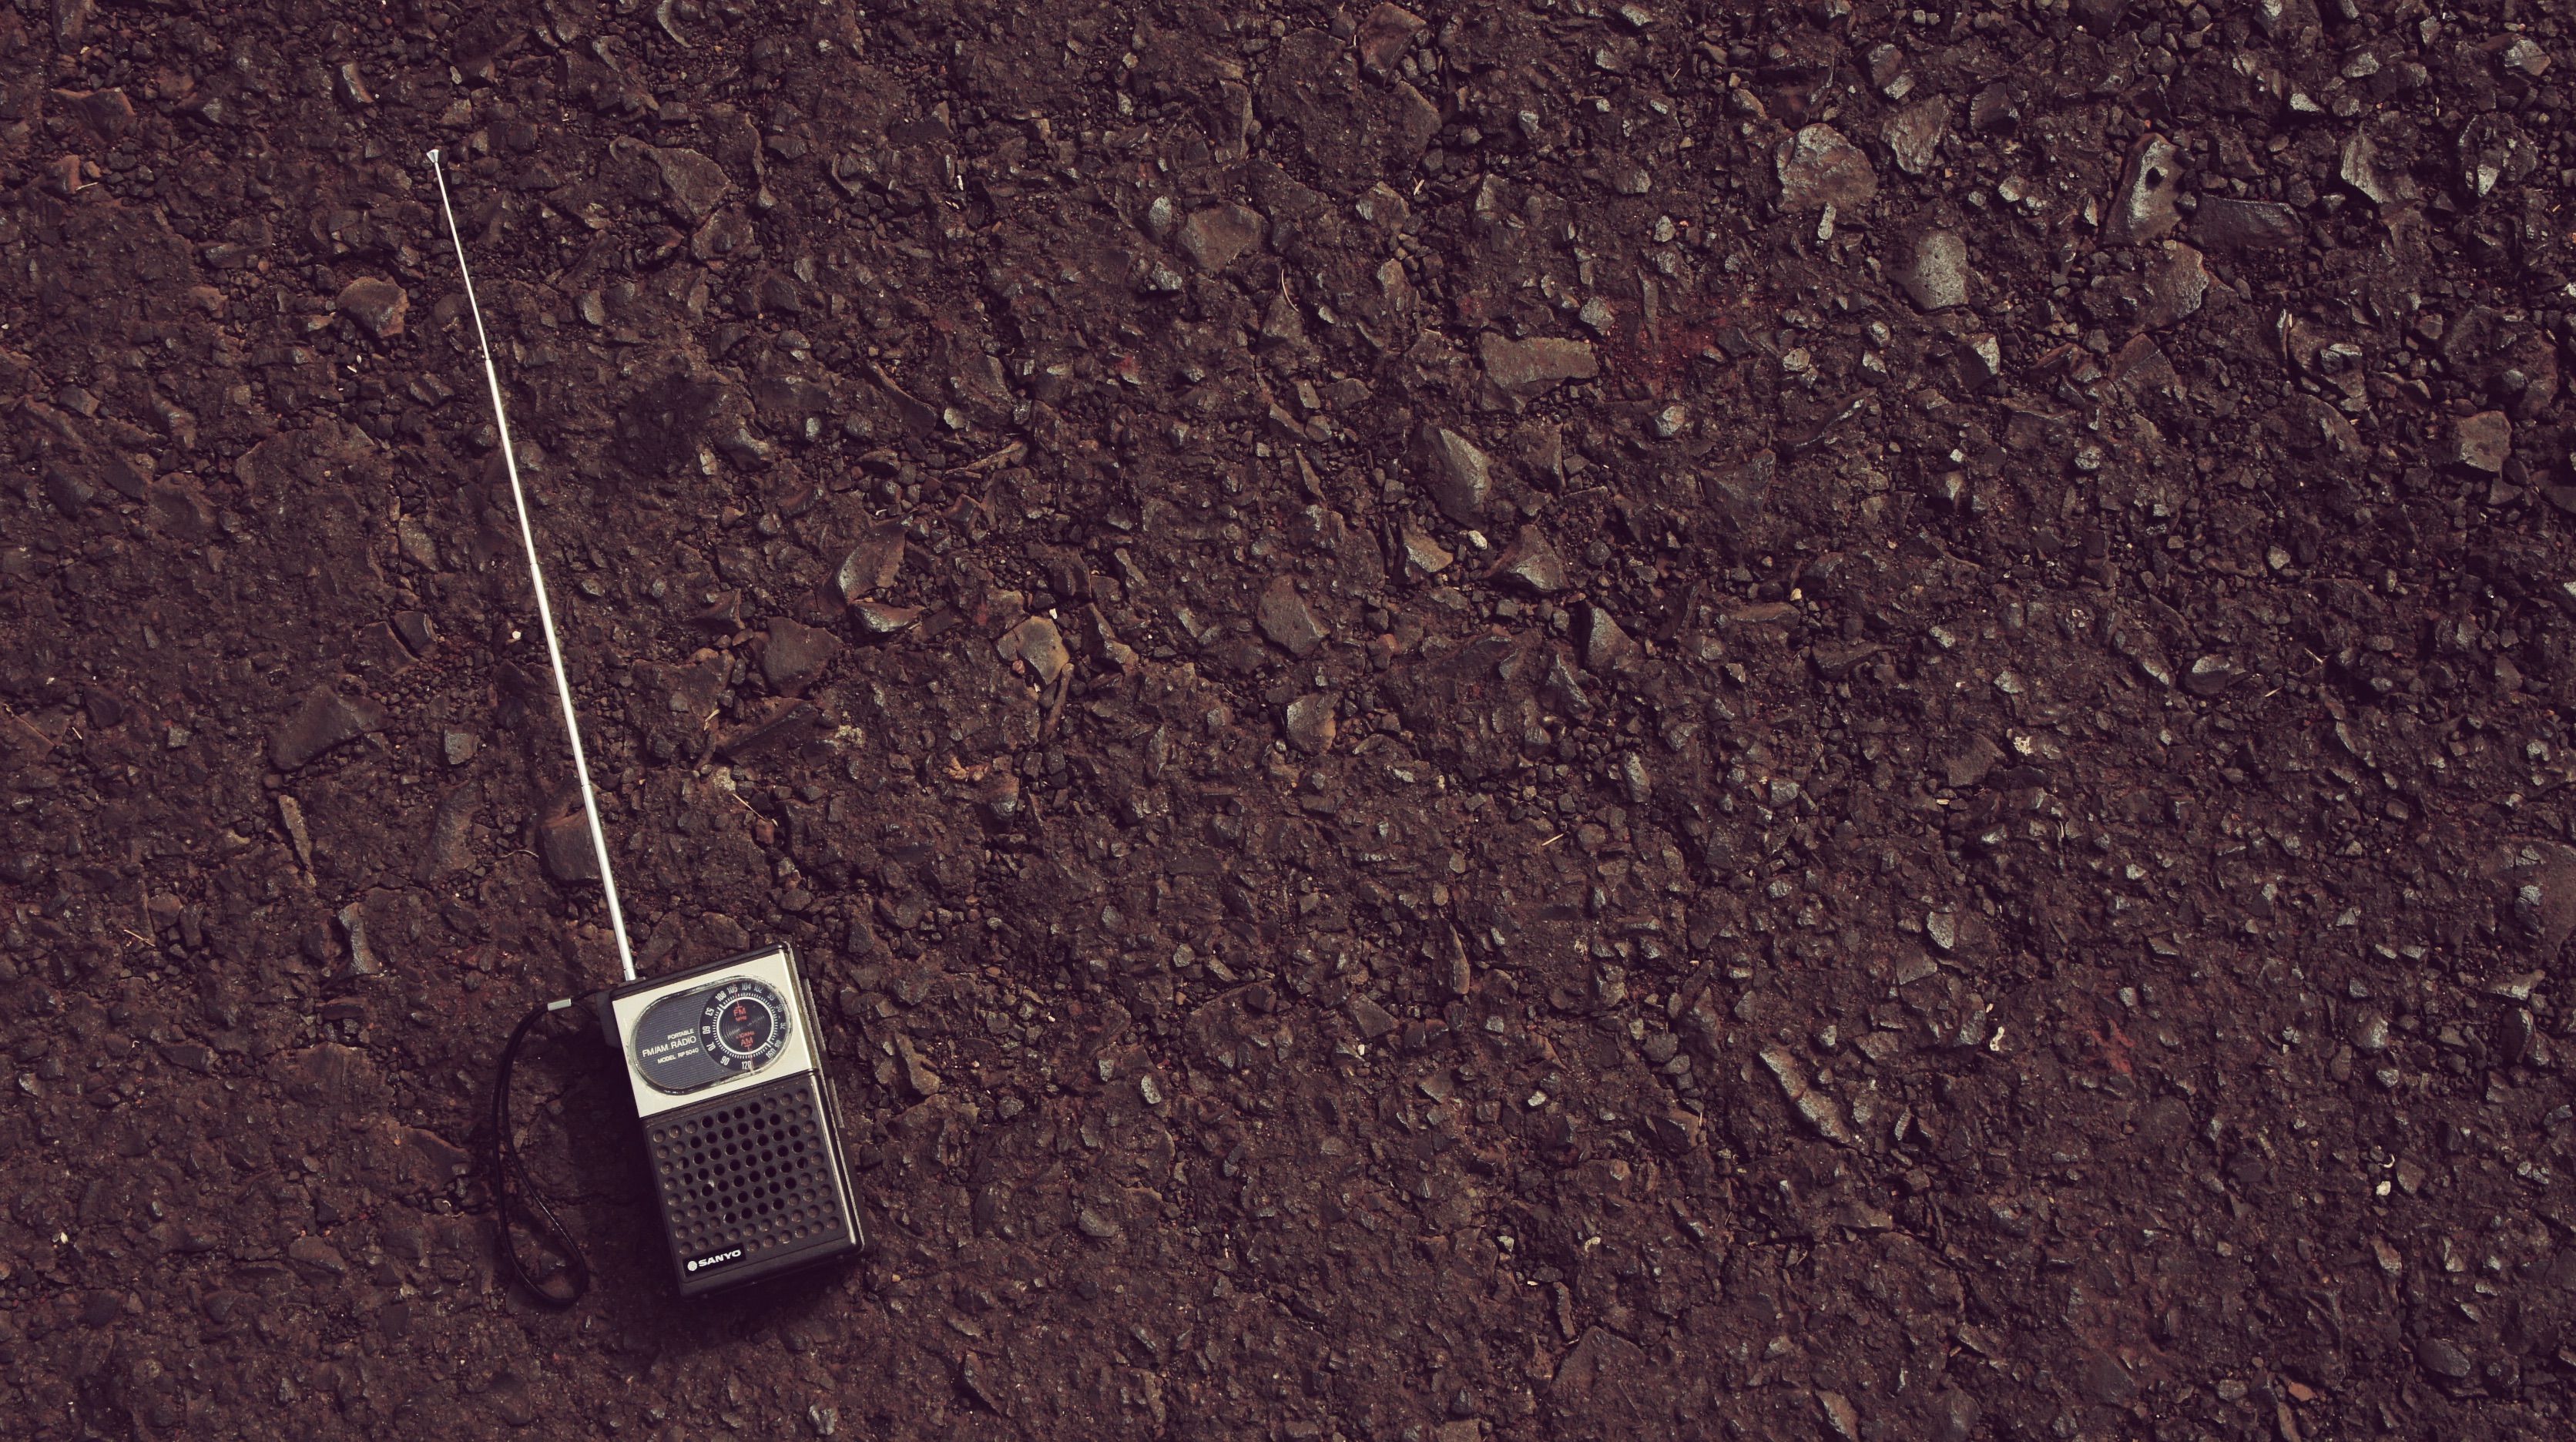
wood, texture, floor, asphalt, brown, soil, black, material, flooring